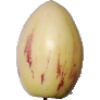
Label: pepino